Bong Go

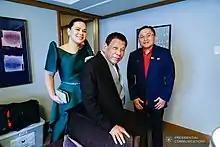

Since 1998, Go has served as executive assistant and personal aide for then-Davao City 1st district Representative Rodrigo Duterte. He replaced Duterte's aide who died during a basketball game. Duterte was later elected Mayor of Davao City in 2001, Vice Mayor in 2010, and Mayor once again in 2013. Being in charge of both personal and official matters, Go has called himself as Duterte's all around utility man.